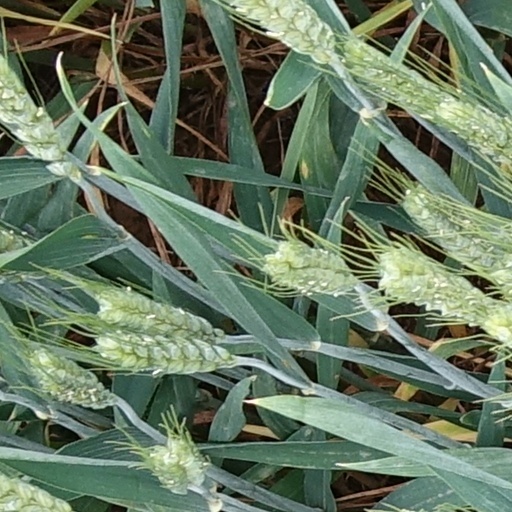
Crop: wheat